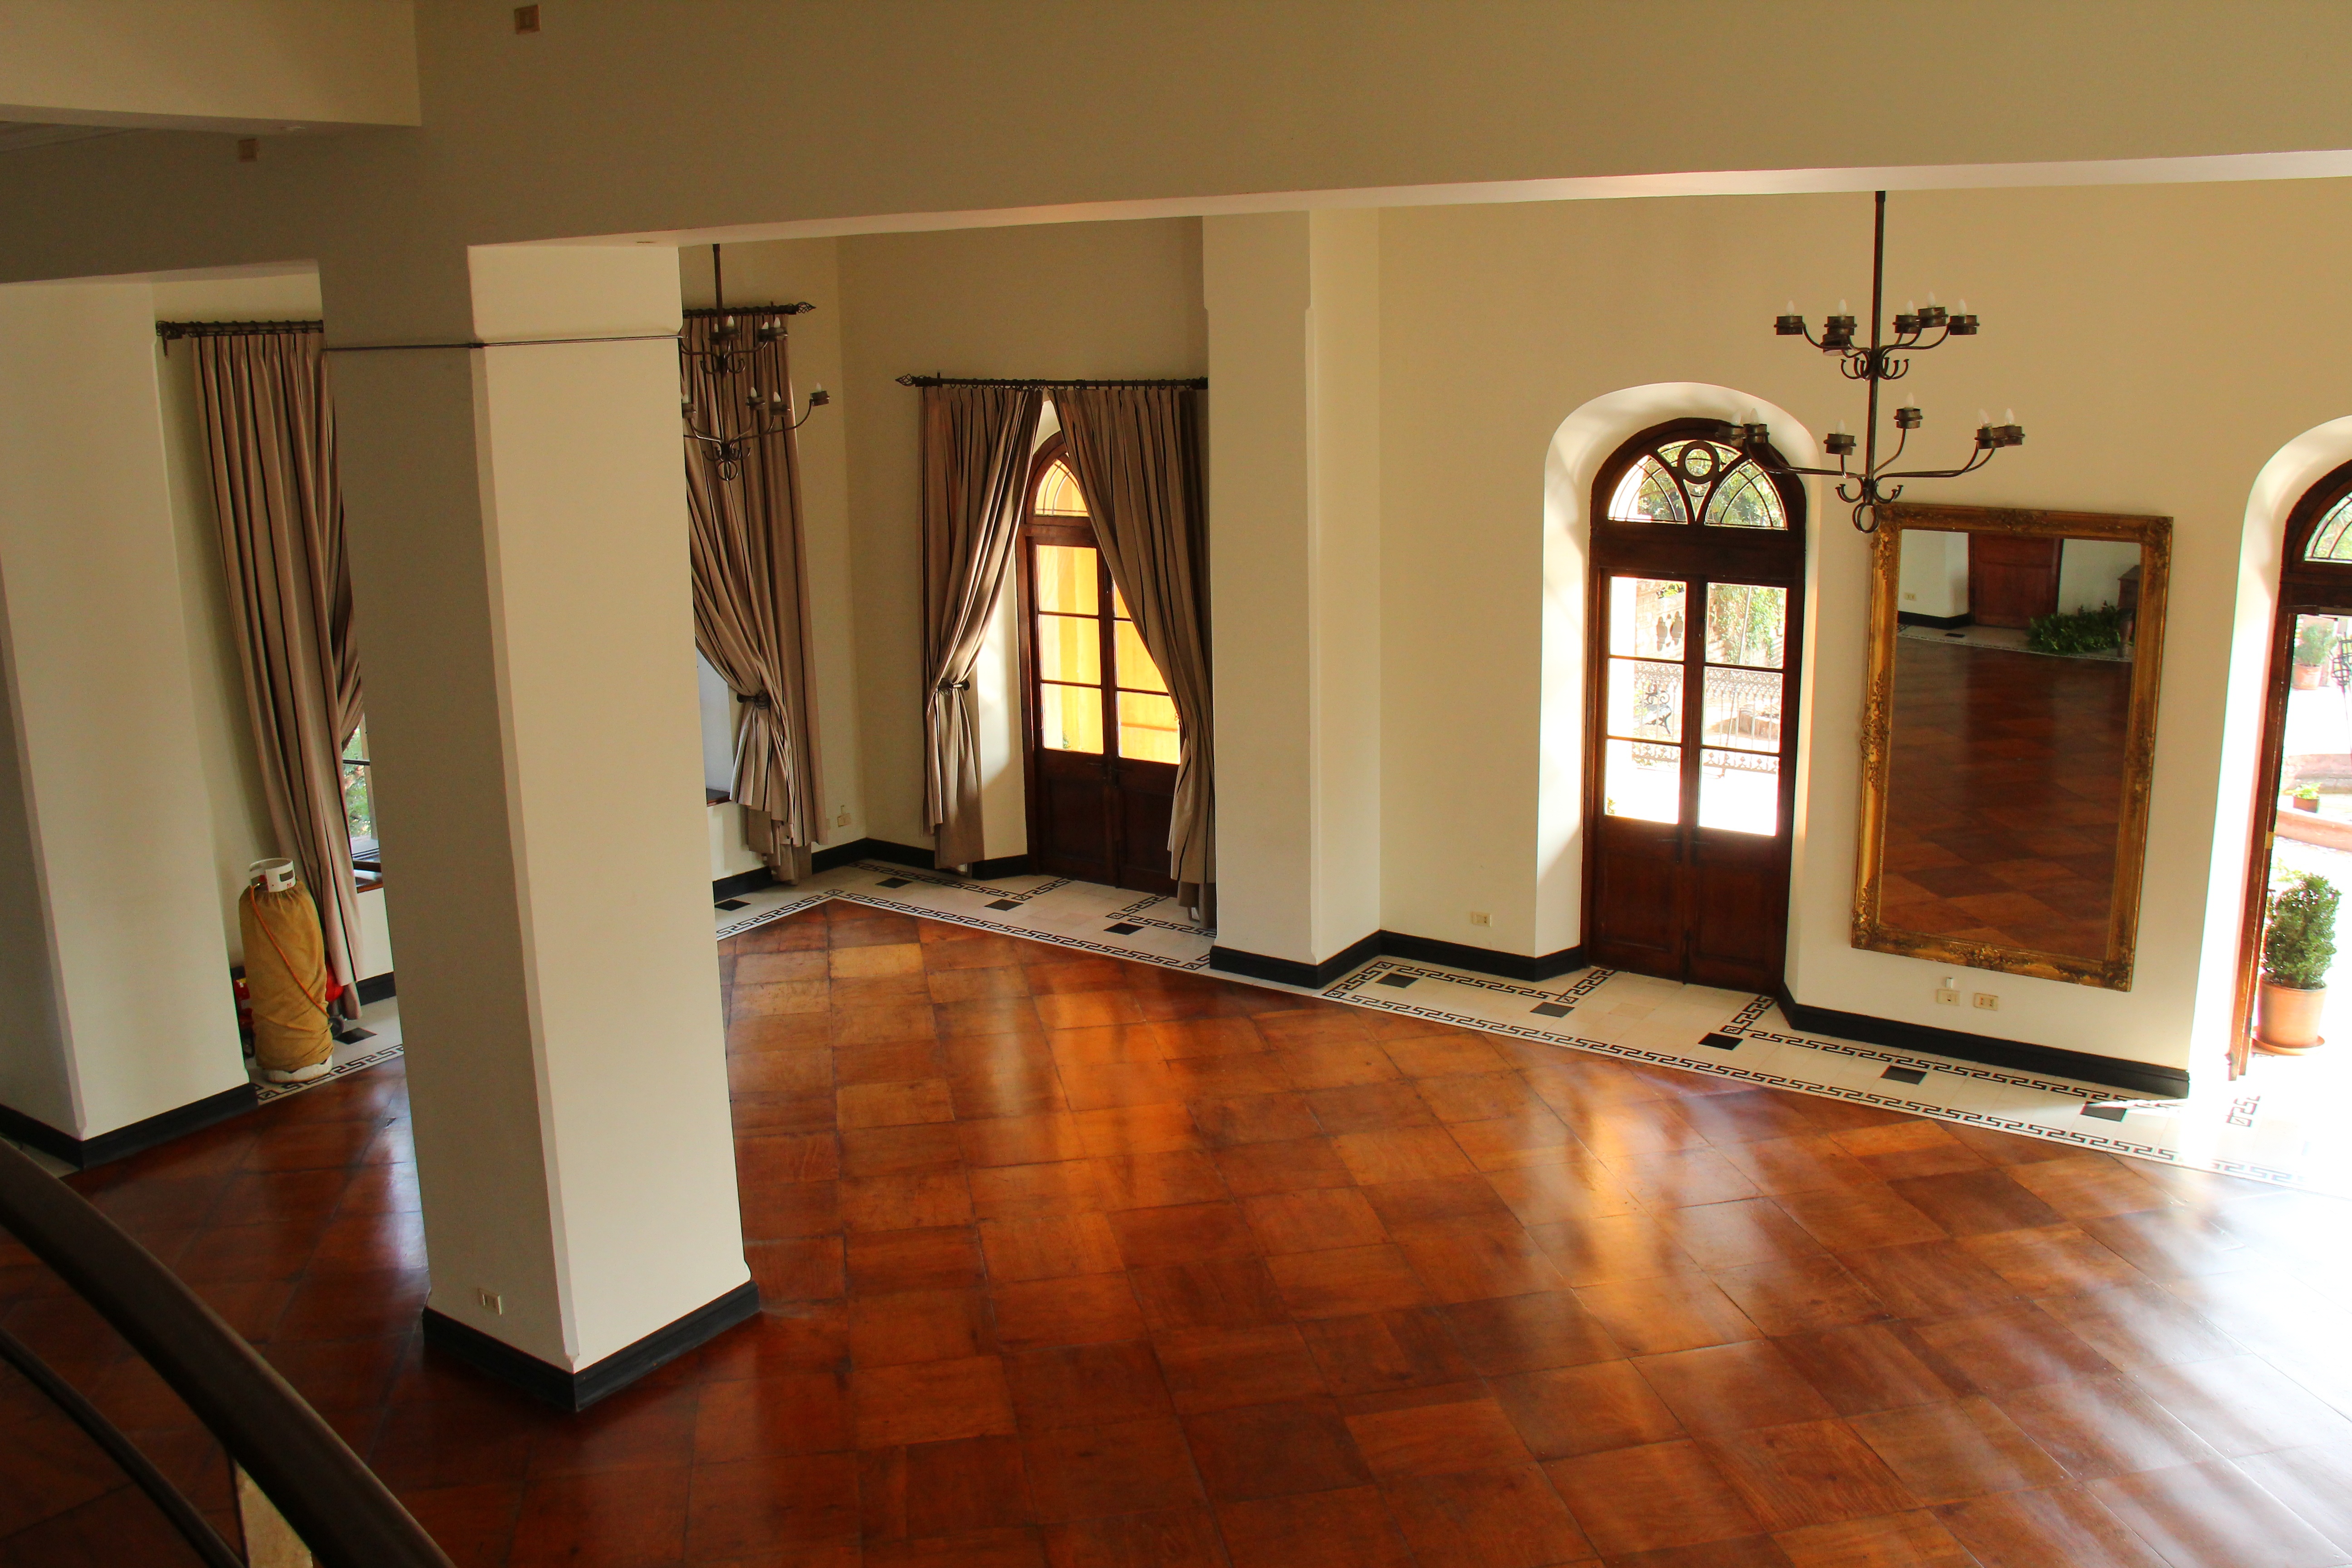
wood, house, floor, home, property, living room, room, interior design, wood floor, design, hardwood, elegant, estate, real estate, dining room, flooring, colonial, wood flooring, laminate flooring, tarpaulin